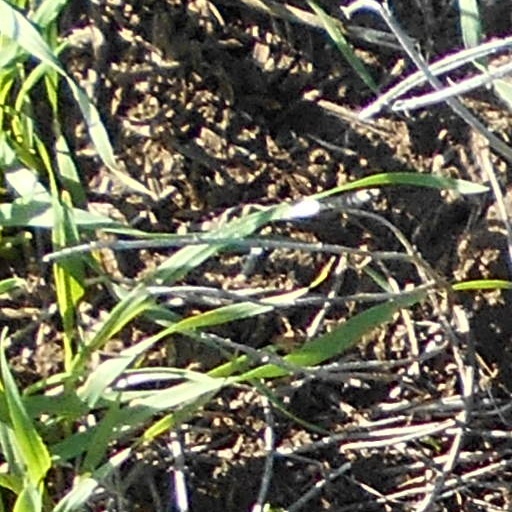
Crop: wheat